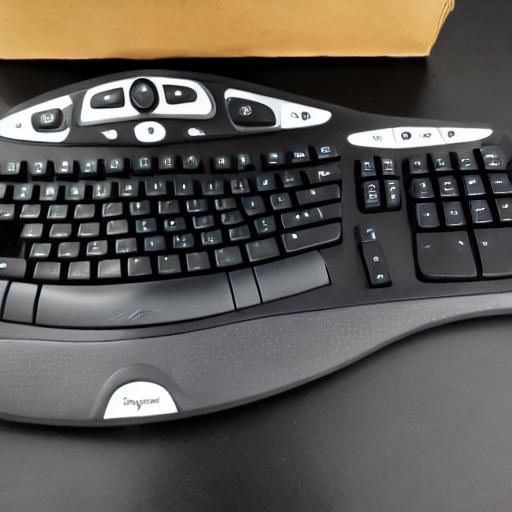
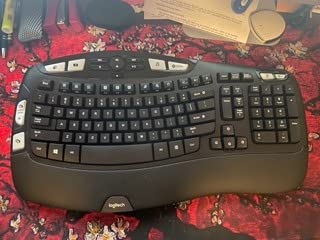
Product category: keyboard
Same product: no